Fernand Pouillon

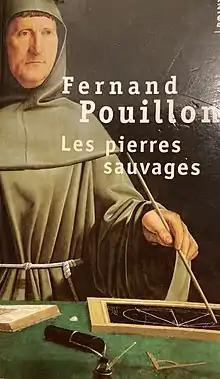
The cover of Pouillon’s award-winning novel

While in prison he wrote the "Les Pierres Sauvages" ("The Stones of the Abbey"), a book in which he imagines the medieval construction of Le Thoronet Abbey. The novel won a prestigious literary award ("Les Deux Magots"). He also wrote his mémoires, which were subsequently published.